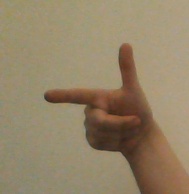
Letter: yaa